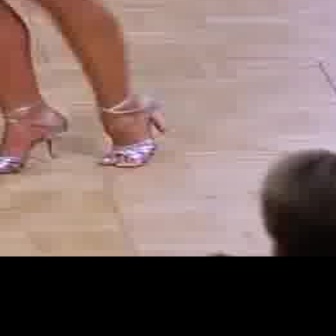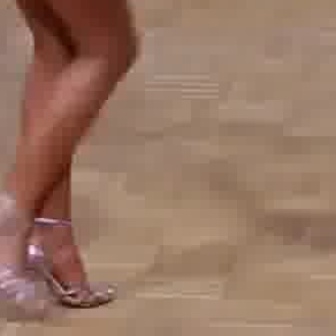
  Please identify the target specified by the bounding box [90,90,167,167] in the first image and locate it in the second image. Return the coordinates in [x_min,y_min,x_max,y_max] format.
Answer: [24,215,116,306]